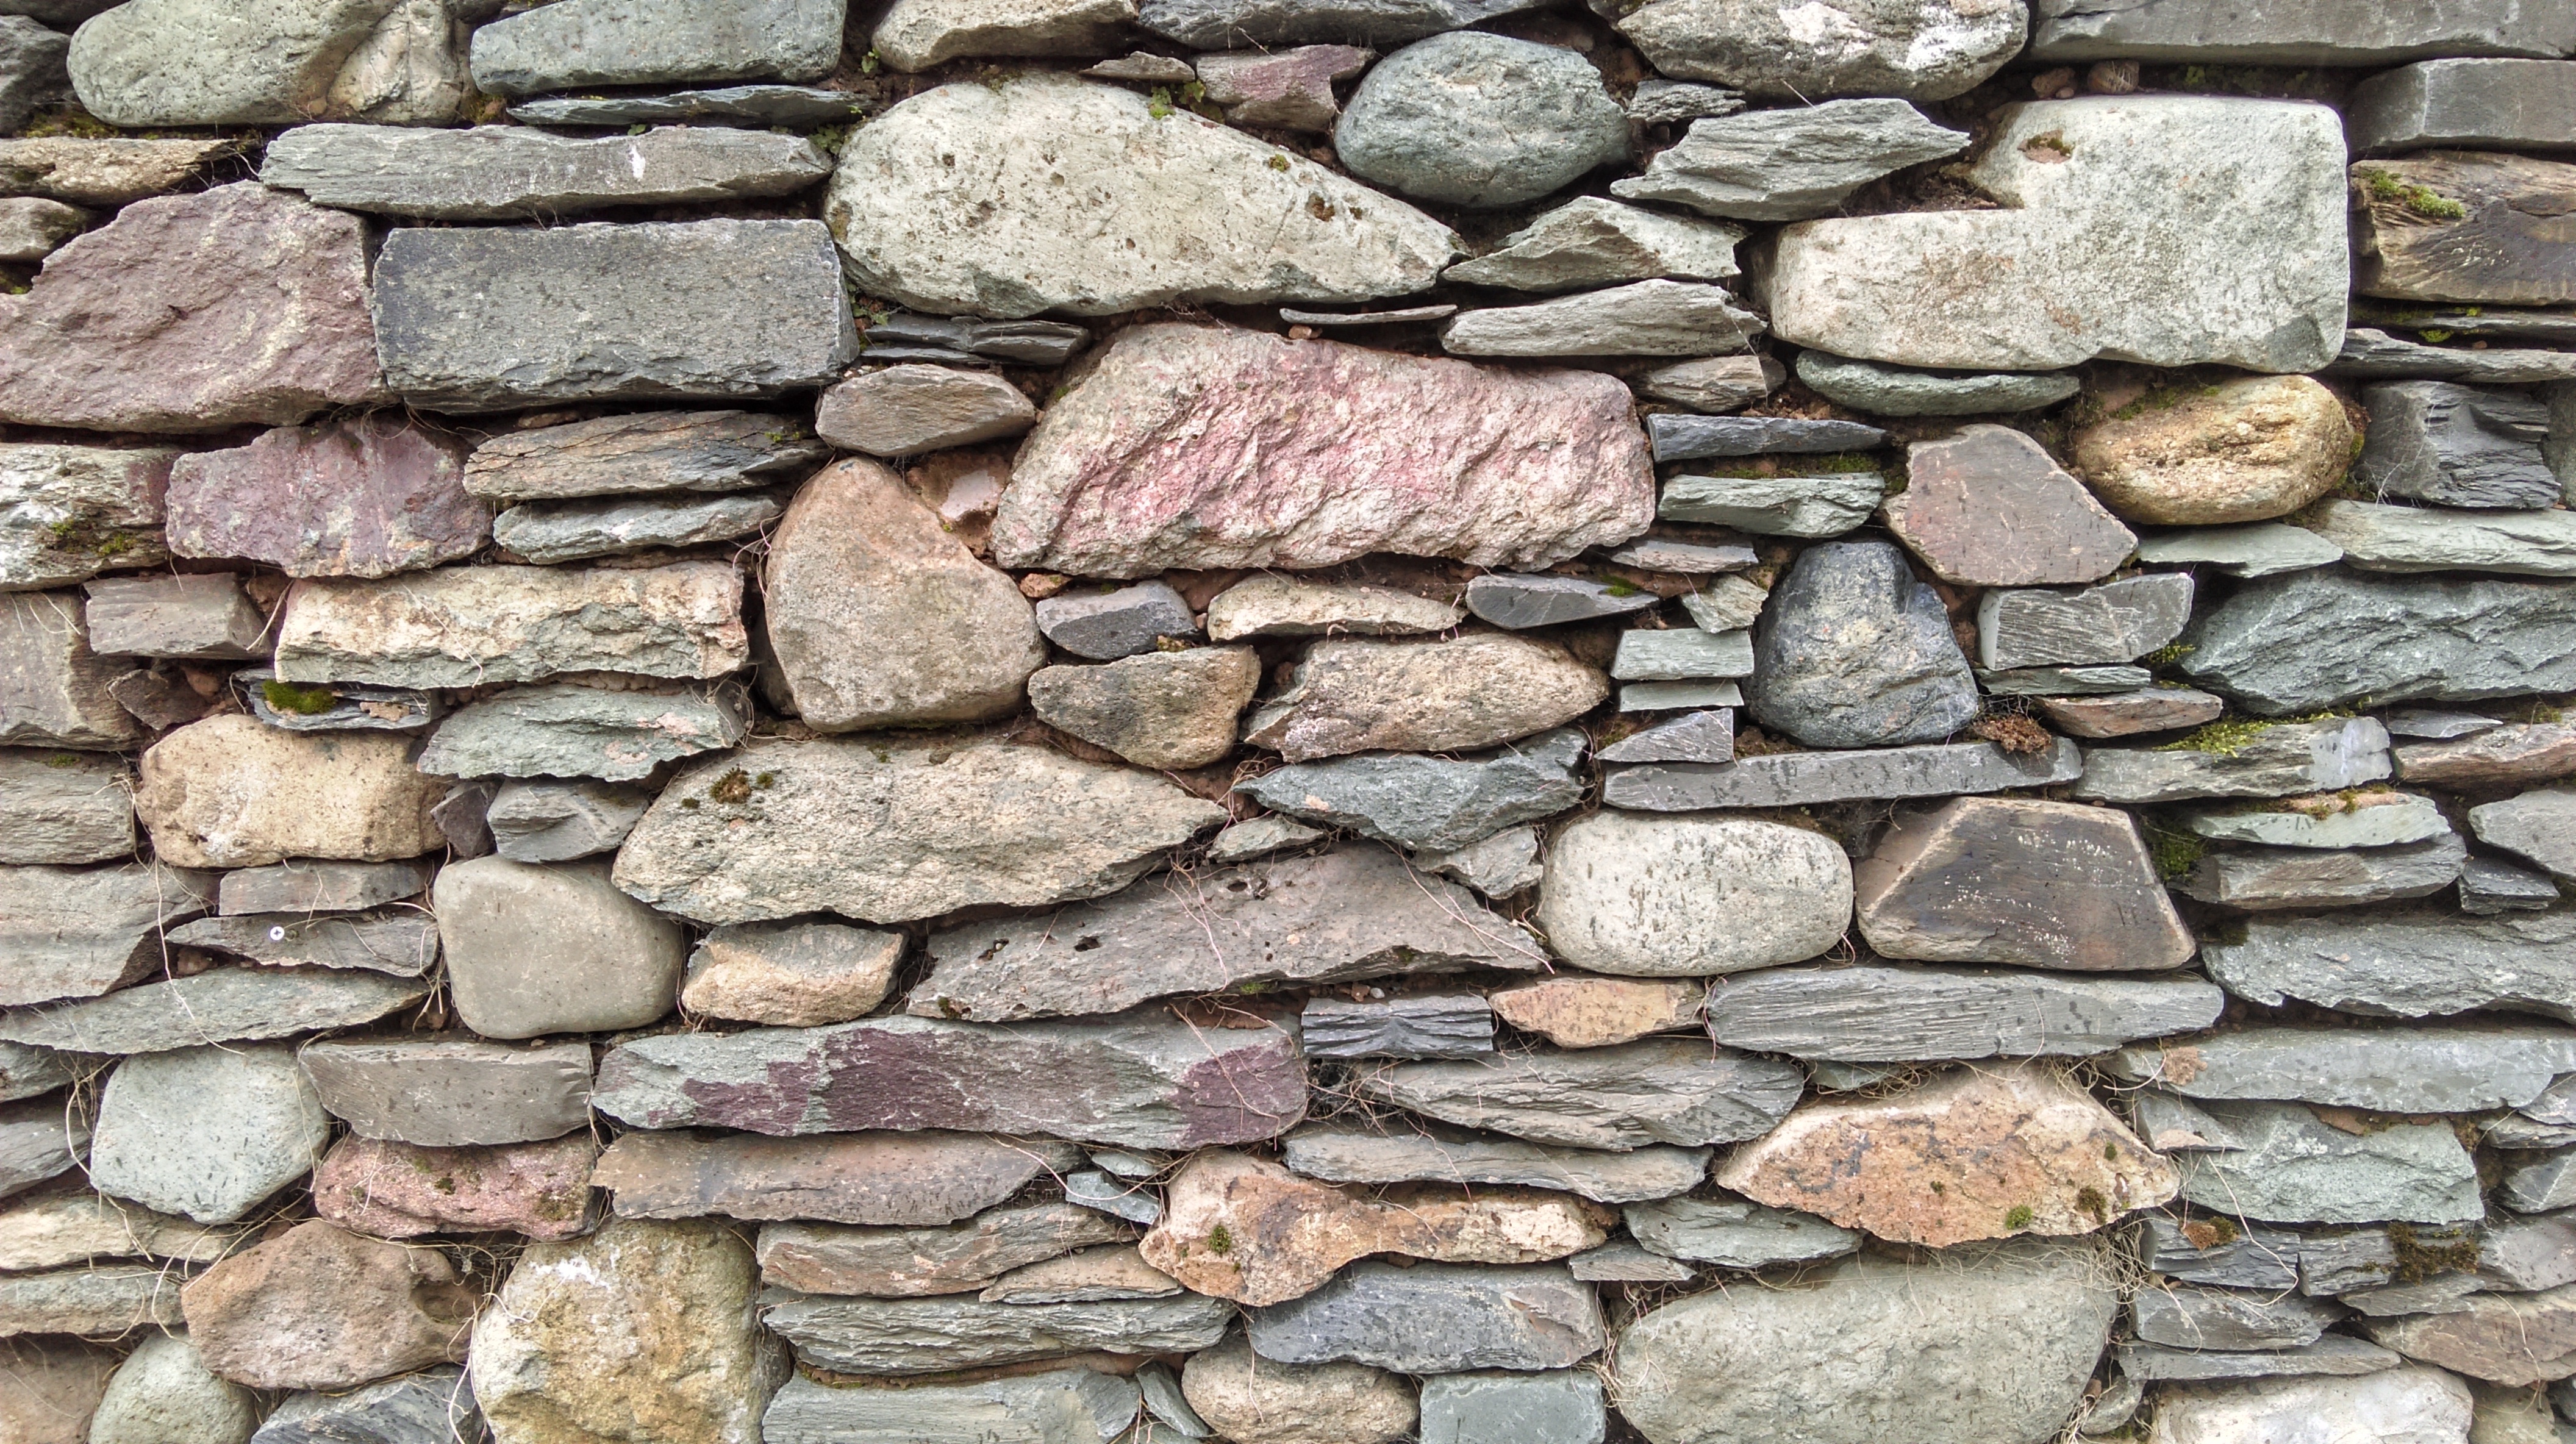
rock, floor, building, cobblestone, wall, stone, soil, stone wall, brick, material, rubble, brickwork, flooring, dry wall